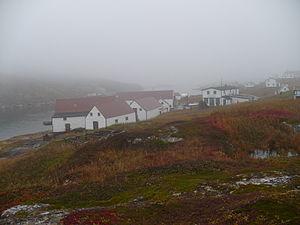
L'Arrondissement historique de Battle Harbour sur la côte du Labrador, désigné lieu historique national en 1996
Le NunatuKavut est un territoire inuit non officiellement reconnu au Labrador. Le peuple du NunatuKavut est le descendant direct des Inuits qui vivaient au sud du fleuve Churchill ou Grande Rivière avant le contact avec les Européens, sous l'influence européenne des baleiniers basques et français.
Voici la liste des lieux historiques nationaux du Canada situé à Terre-Neuve-et-Labrador. En mars 2011, on compte 44 lieux historiques nationaux à Terre-Neuve-et-Labrador, dont neuf sont administrés par Parcs Canada. De ce nombre, il faut rajouté aussi deux sites qui ont perdu leur désignations.
Battle Harbour, est un village et un port de pêche d'été situé sur la côte du Labrador, dans le Terre-Neuve-et-Labrador au Canada.